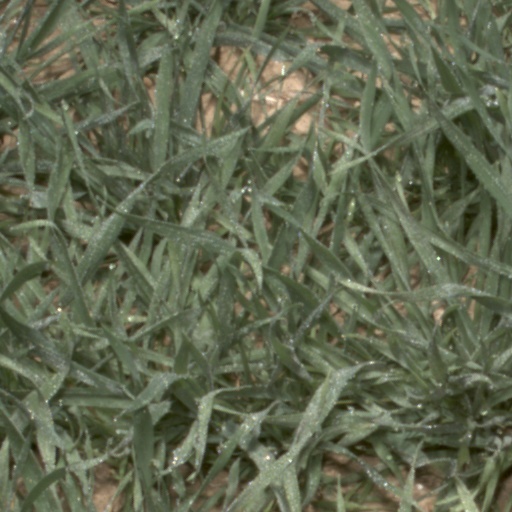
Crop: wheat